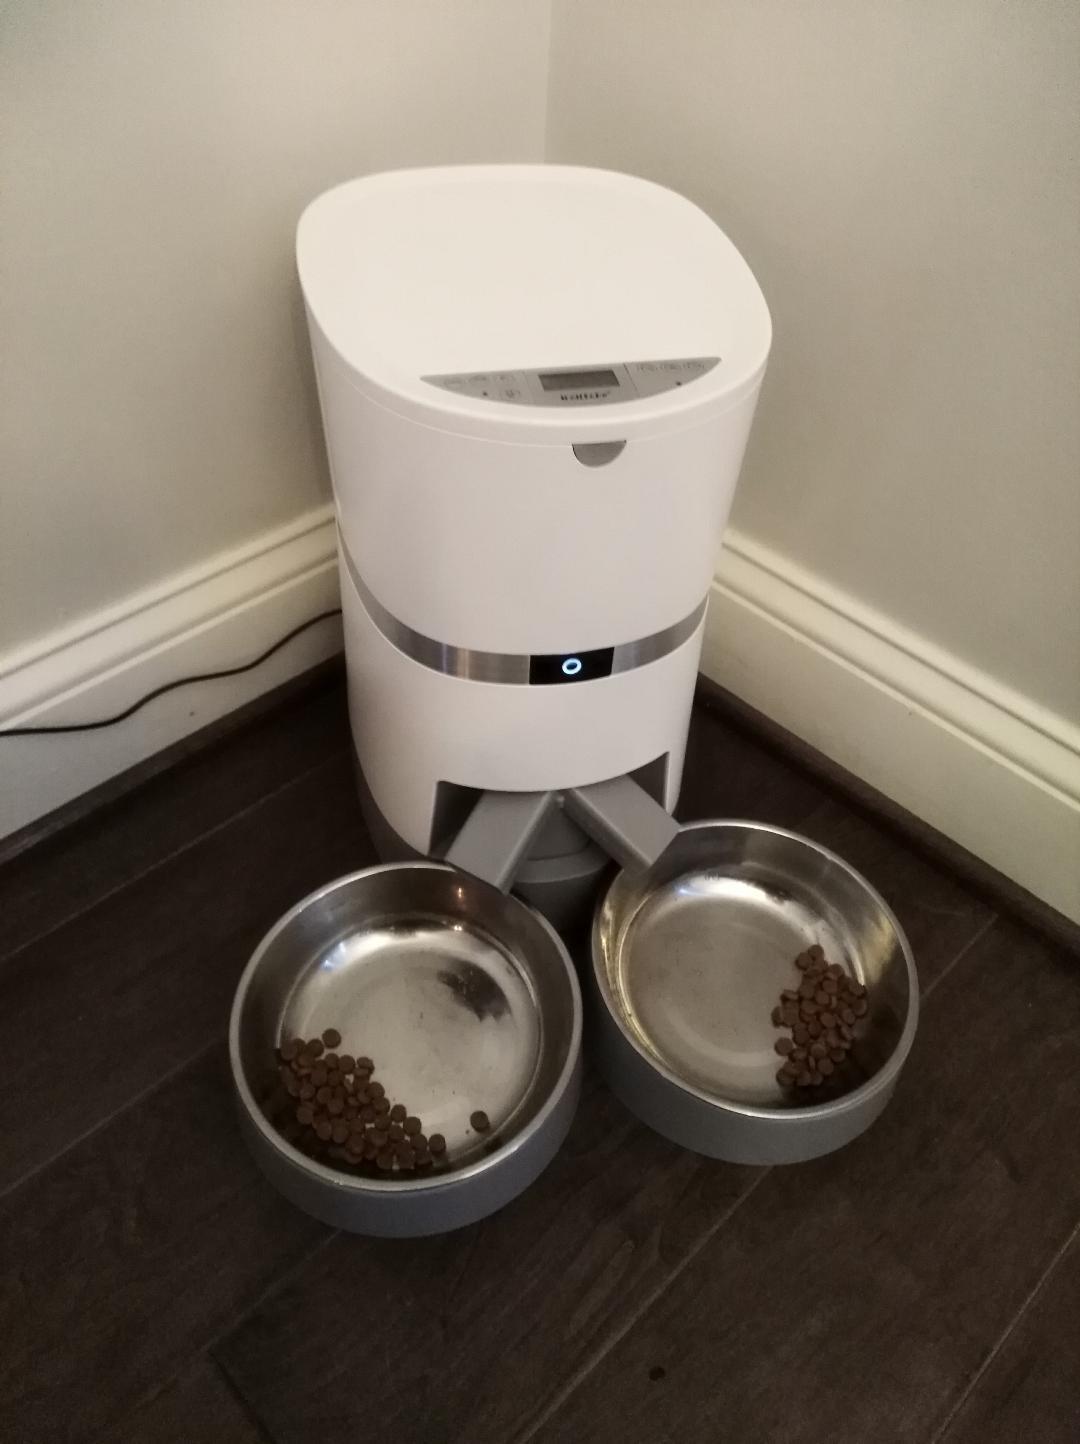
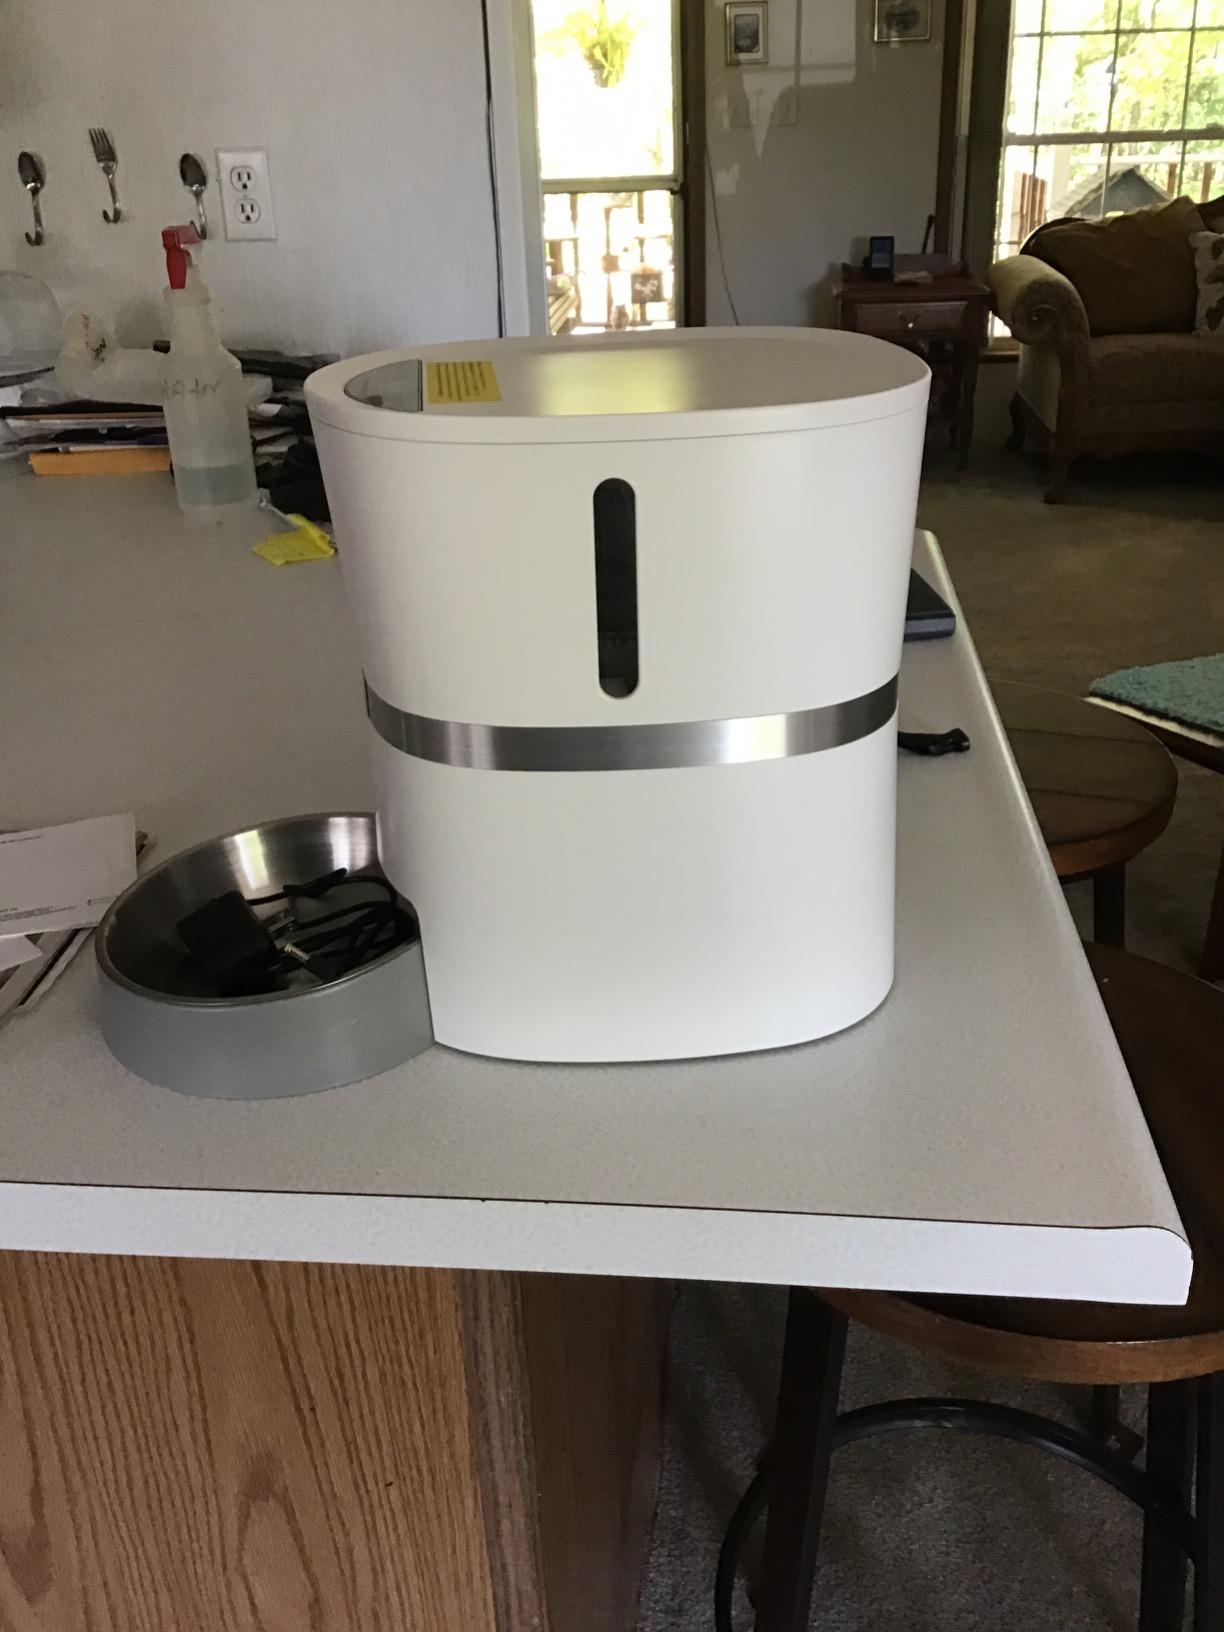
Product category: items_feeder
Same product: no